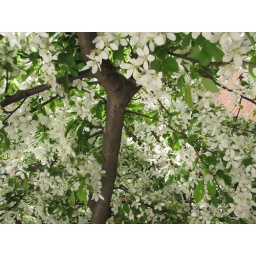
I caught the trees by my apartment in the height of their white leaved glory.